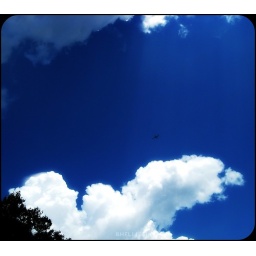
white in blue